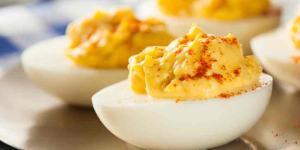
huevos rellenos vegetarianos